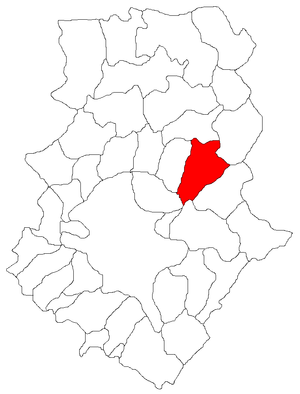
"Afumați est une commune située en Roumanie, au nord-est de Bucarest, à environ 15 km de celle-ci, dans le județ d'Ilfov, région de Munténie. La population est de 6 787 habitants au dernier recensement de 2005. Le nom Afumați est dérivé du verbe roumain ""a afuma"" signifiant fumé.